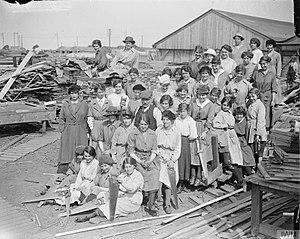
En octobre 1914, lorsque le front de l'Ouest se stabilise, trois zones sont dessinées en France et en Belgique : le front, la zone occupée et la zone non-occupée.